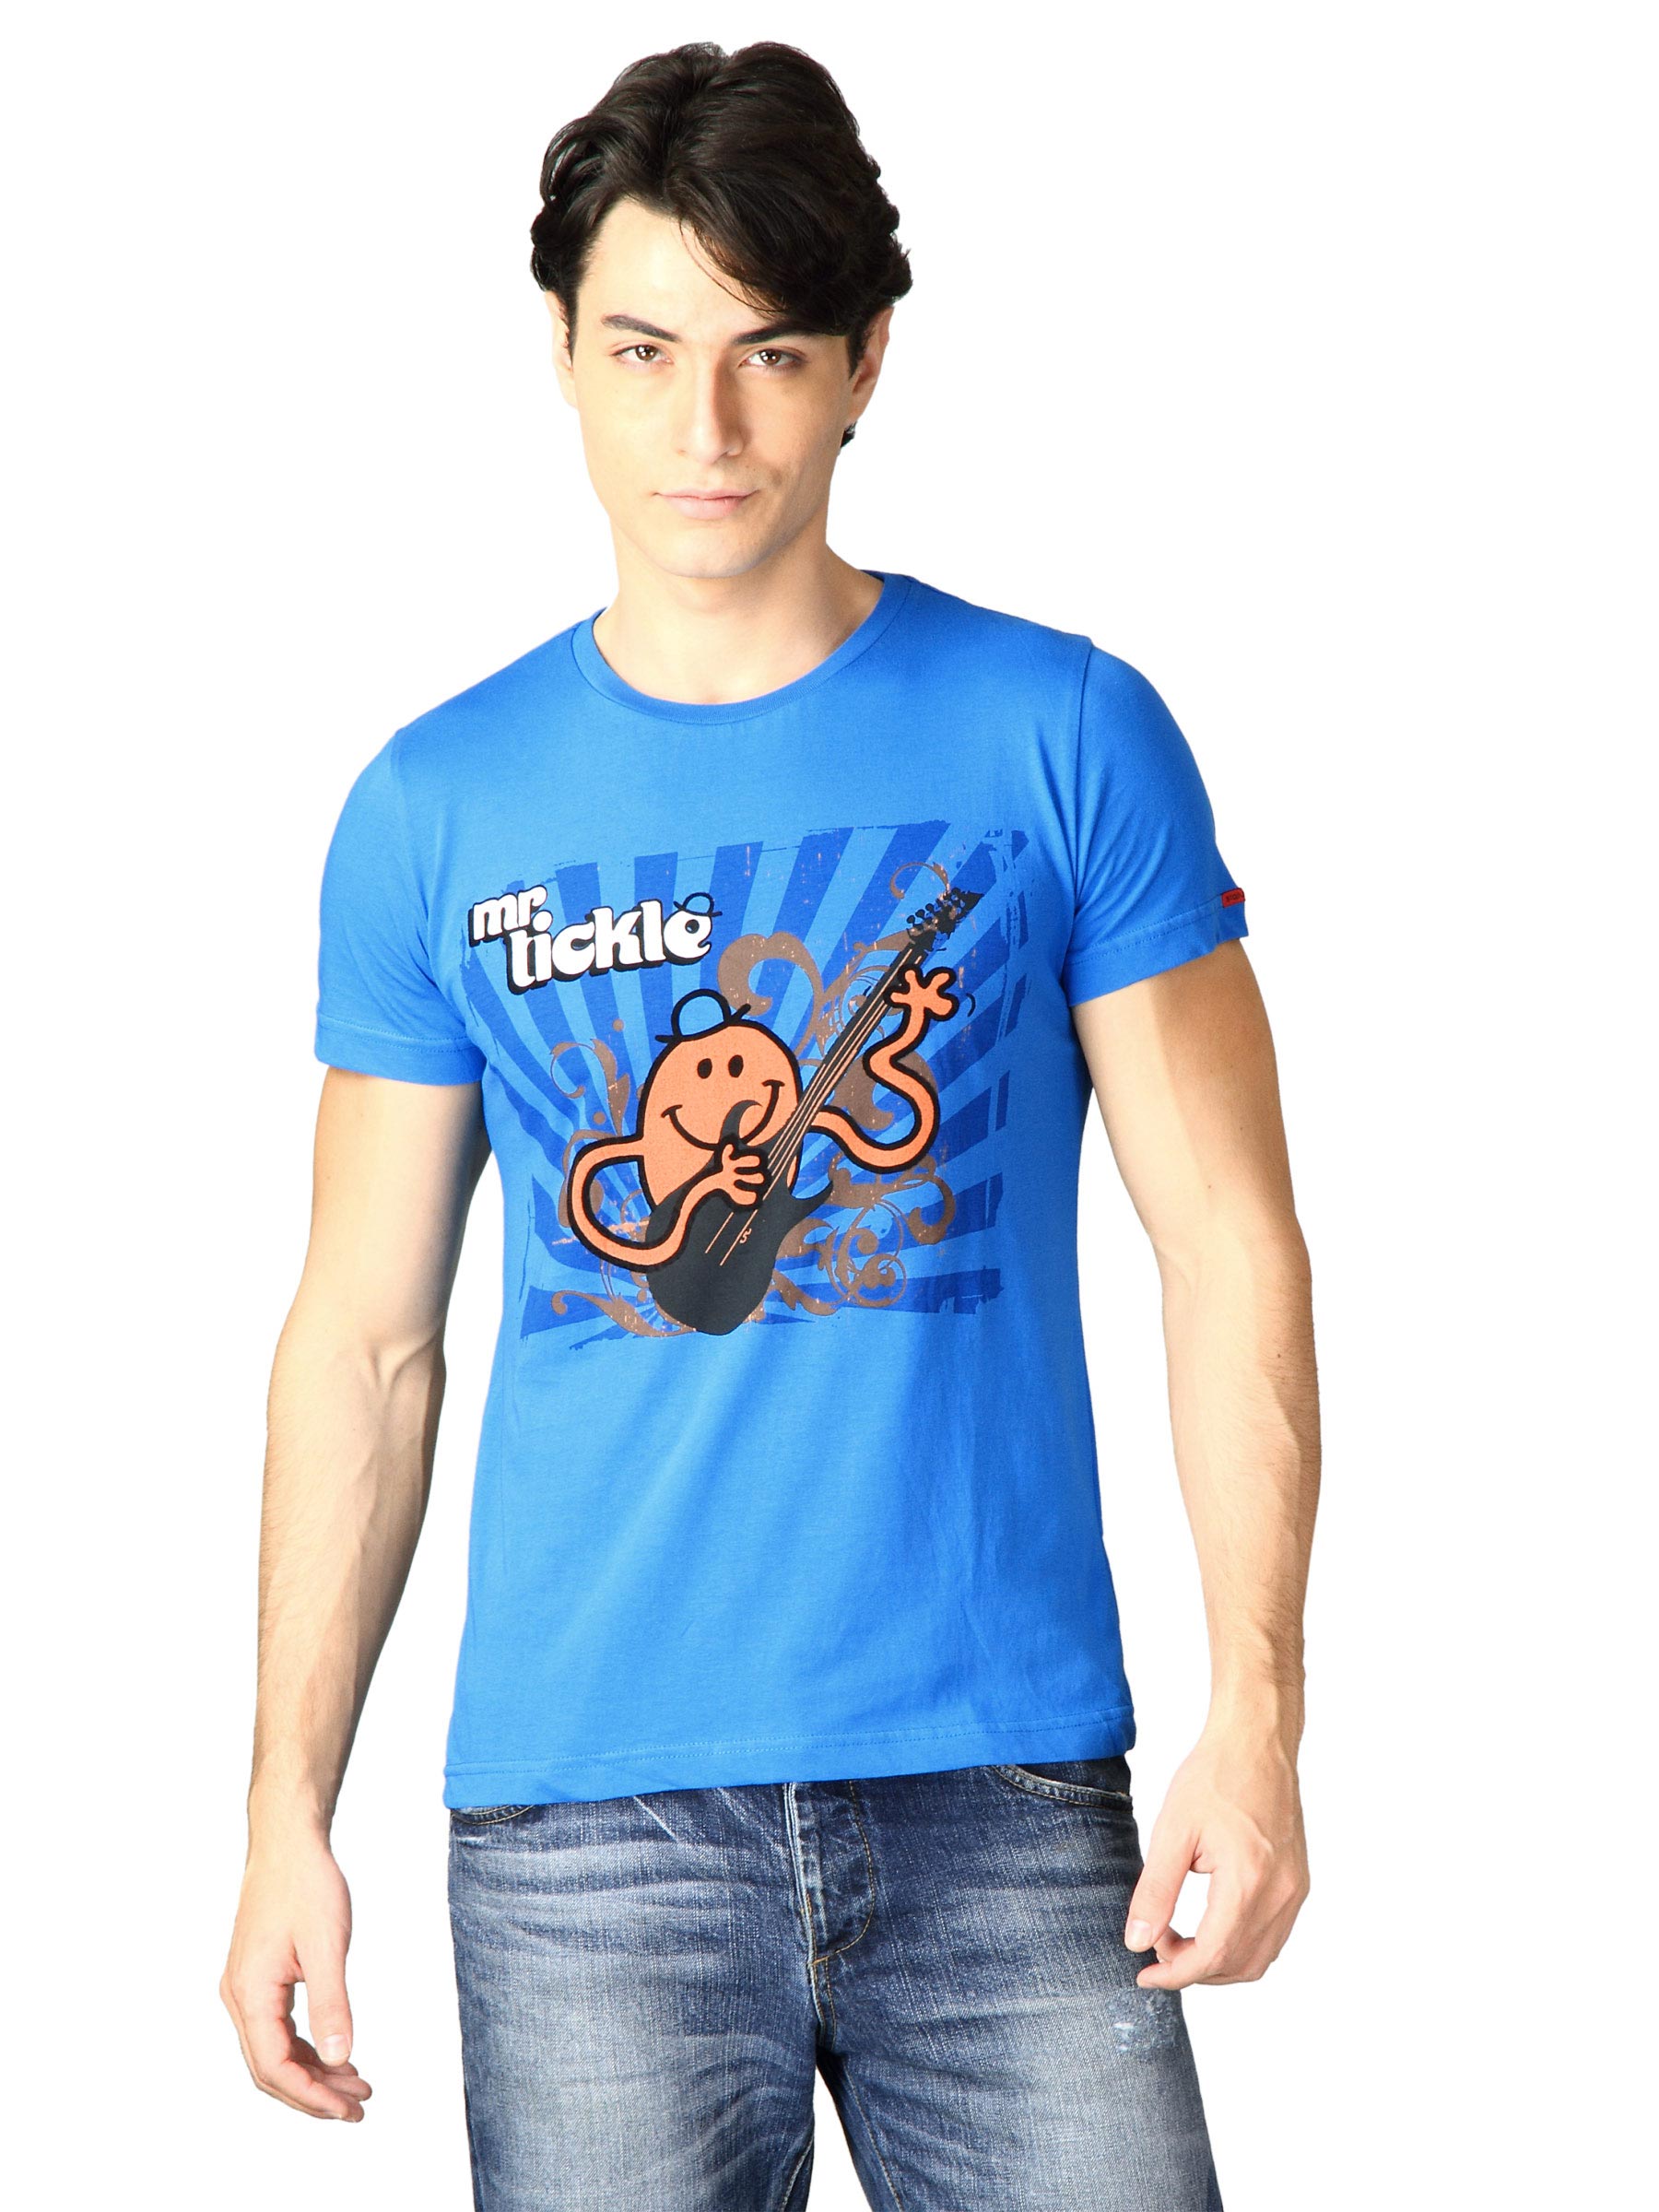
Mr.Men Men's Placid Blue T-shirt
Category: Apparel / Topwear / Tshirts
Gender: Men
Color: Blue
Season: Fall 2011
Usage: Casual